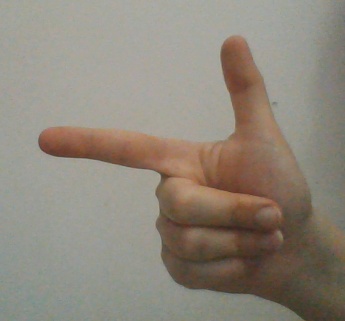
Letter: yaa